Torcy station

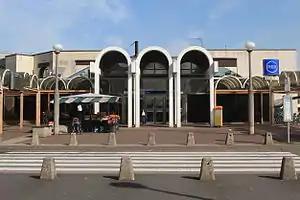
Main entrance at south side(towards the bus station and "Bay 2" shopping centre).

Torcy station is a railway station in Torcy, Seine-et-Marne, a suburb east of Paris.